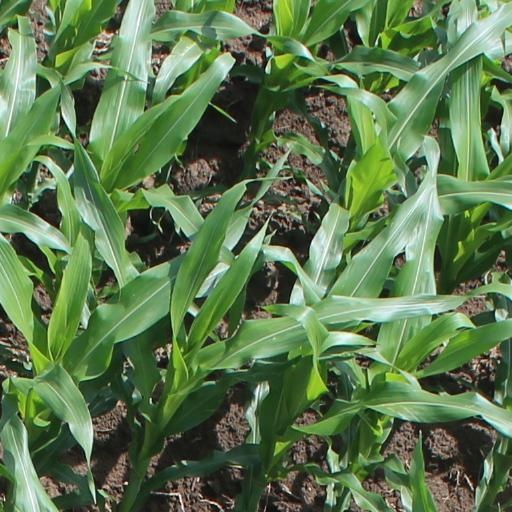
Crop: maize; corn